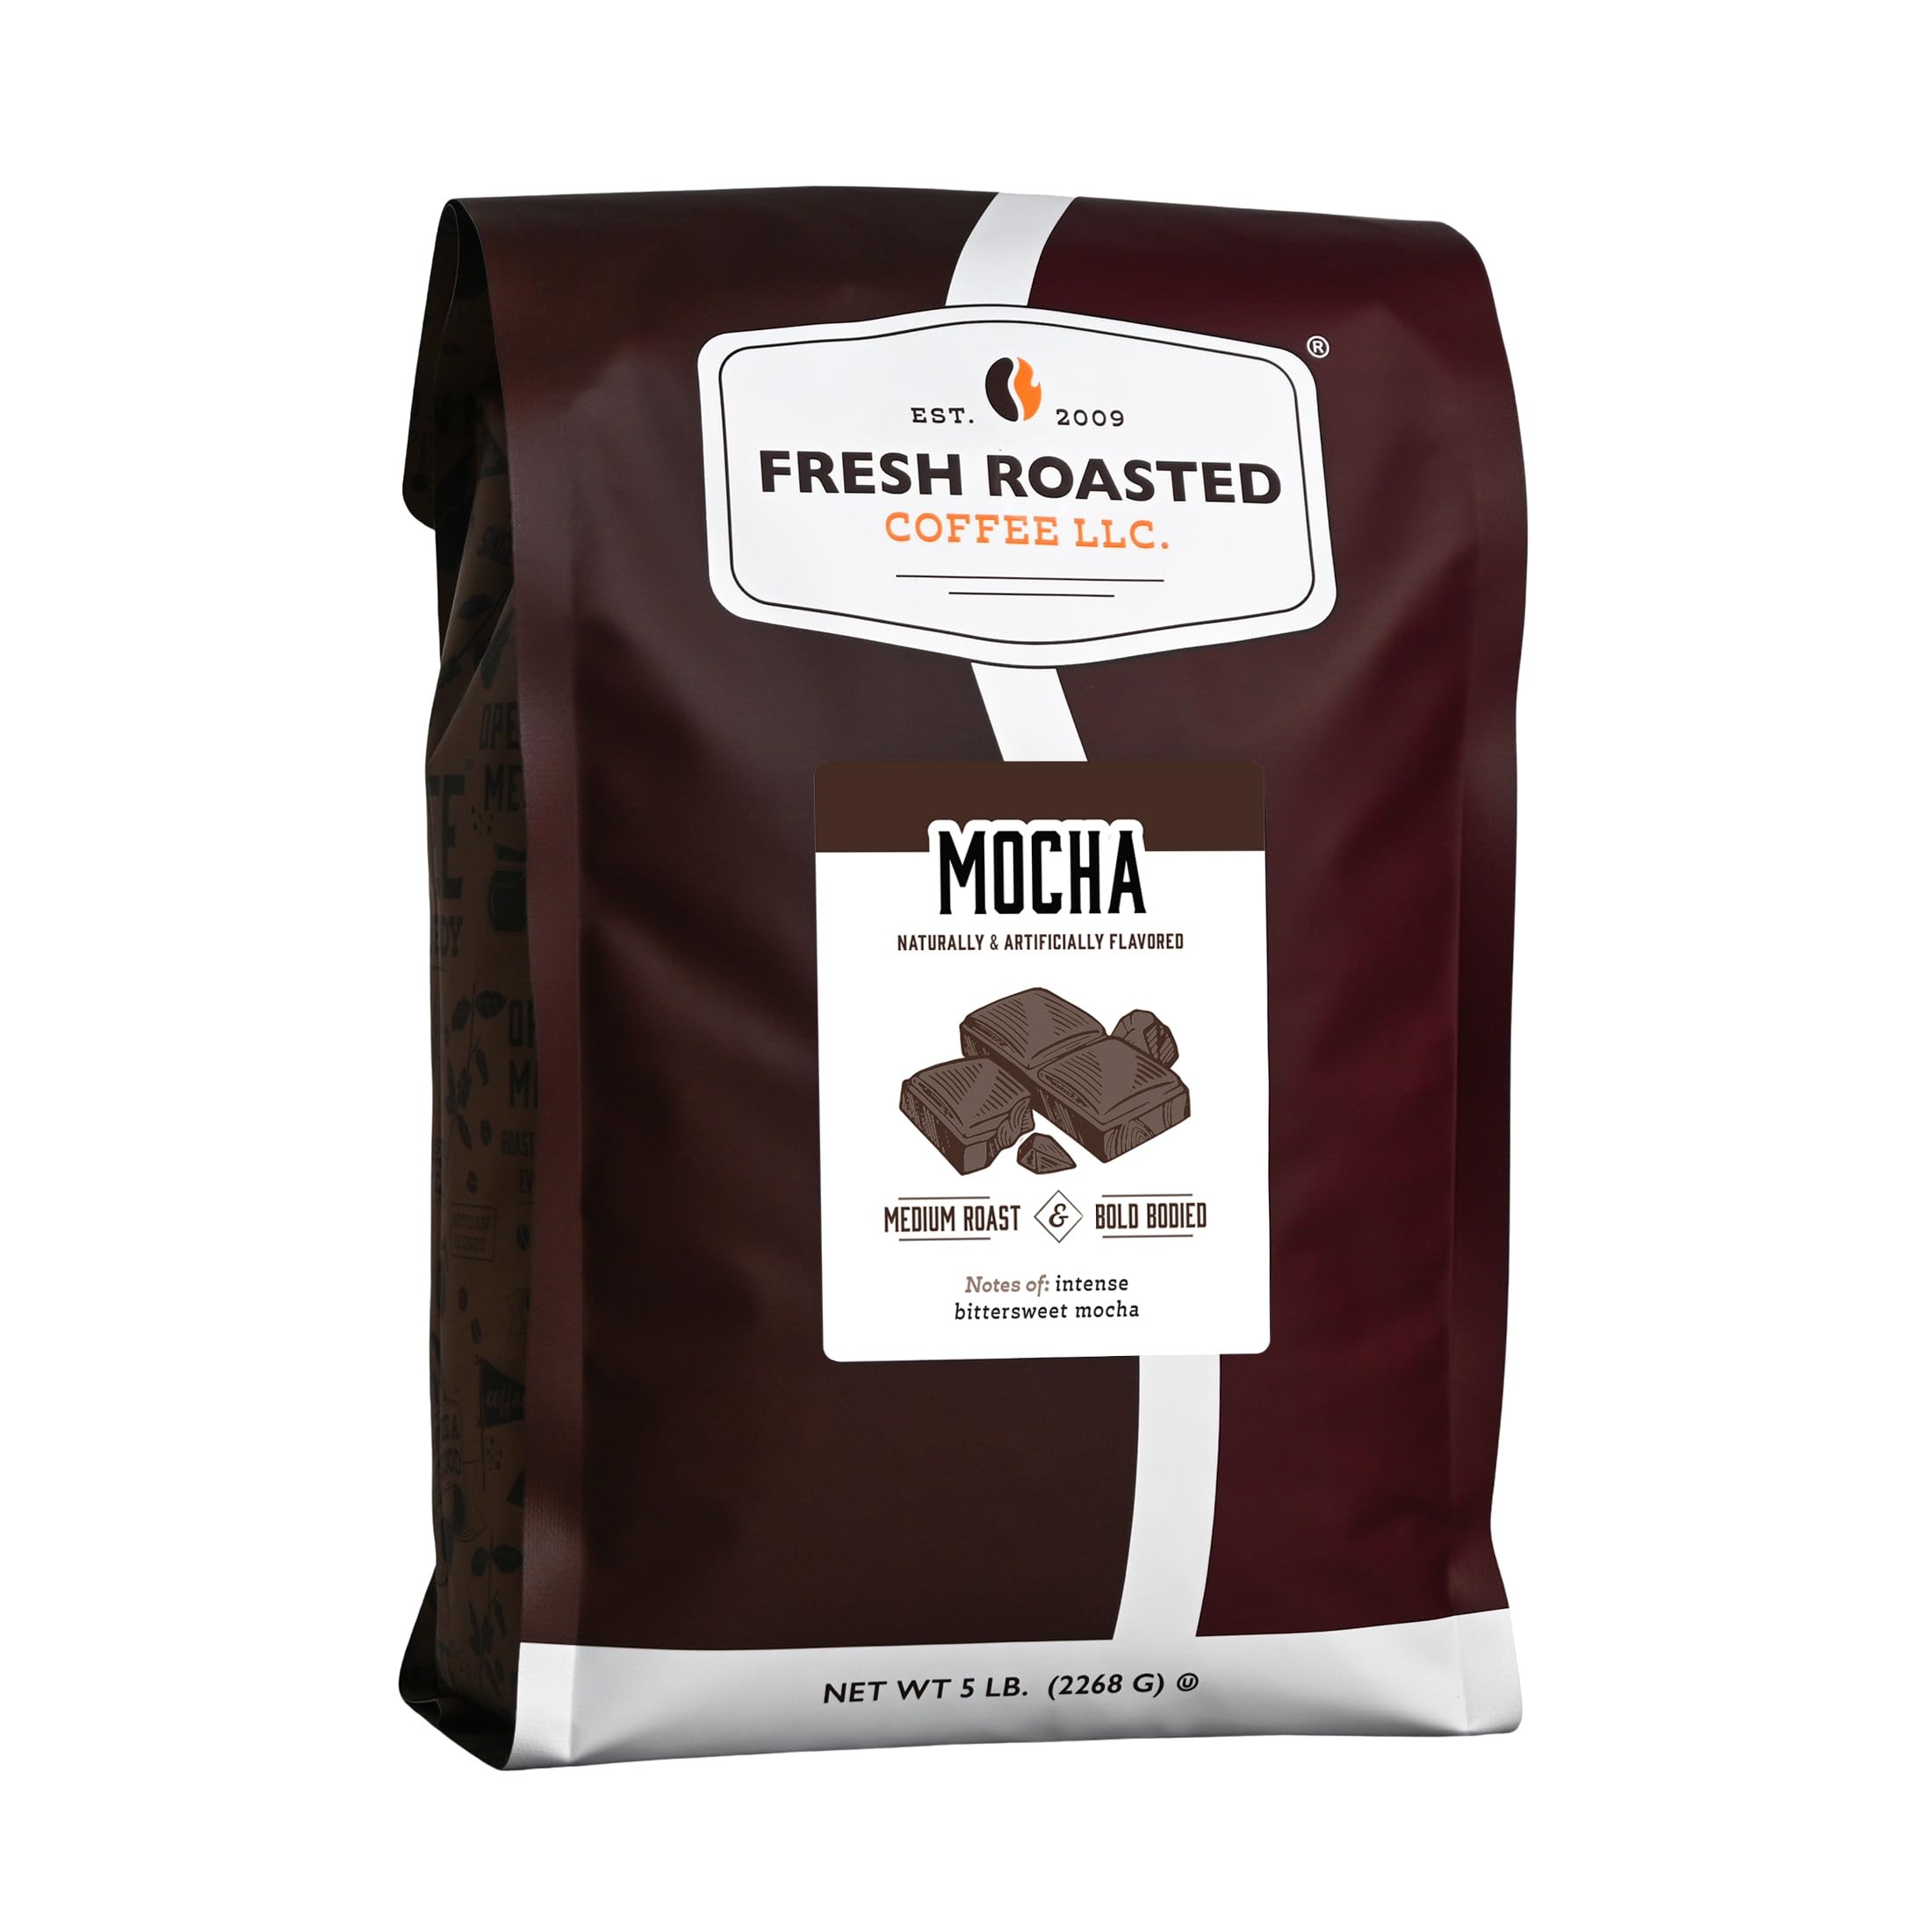
Item Name: Fresh Roasted Coffee, Mocha Flavored Coffee, 5 lb (80 oz), Medium Roast, Kosher, Ground
Bullet Point 1: Few things pair as well as coffee and mocha. Enjoy this decadent, chocolatey blend as a morning pick-me-up or an indulgent afternoon treat.
Bullet Point 2: We roast in our environmentally friendly Loring Smart Roasters to reduce our carbon footprint while providing consistently superior flavor and aroma
Bullet Point 3: Our coffee is roasted, then immediately packed in nitrogen-flushed bags equipped with one-way de-gassing valves so your coffee stays at its peak of freshness for as long as possible
Bullet Point 4: OU Kosher certified; Sustainably sourced and proudly roasted, blended, and packaged in the USA
Product Description: We’ve taken Fresh Roasted to the next level of flavor - introducing Fresh Roasted Flavored Coffee! Each coffee is made with Fresh Roasted Coffee and dark chocolate flavors - nothing else. Every variety is sugar free and full of flavor. And just like our regular coffee, each bag is nitrogen flushed to maximize freshness. Few things pair as well as coffee and mocha. Enjoy this decadent, chocolatey blend as a morning pick-me-up or an indulgent afternoon treat.
Value: 80.0
Unit: Ounce

Price: 49.99